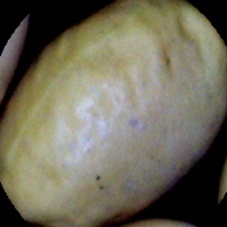
Label: Immature